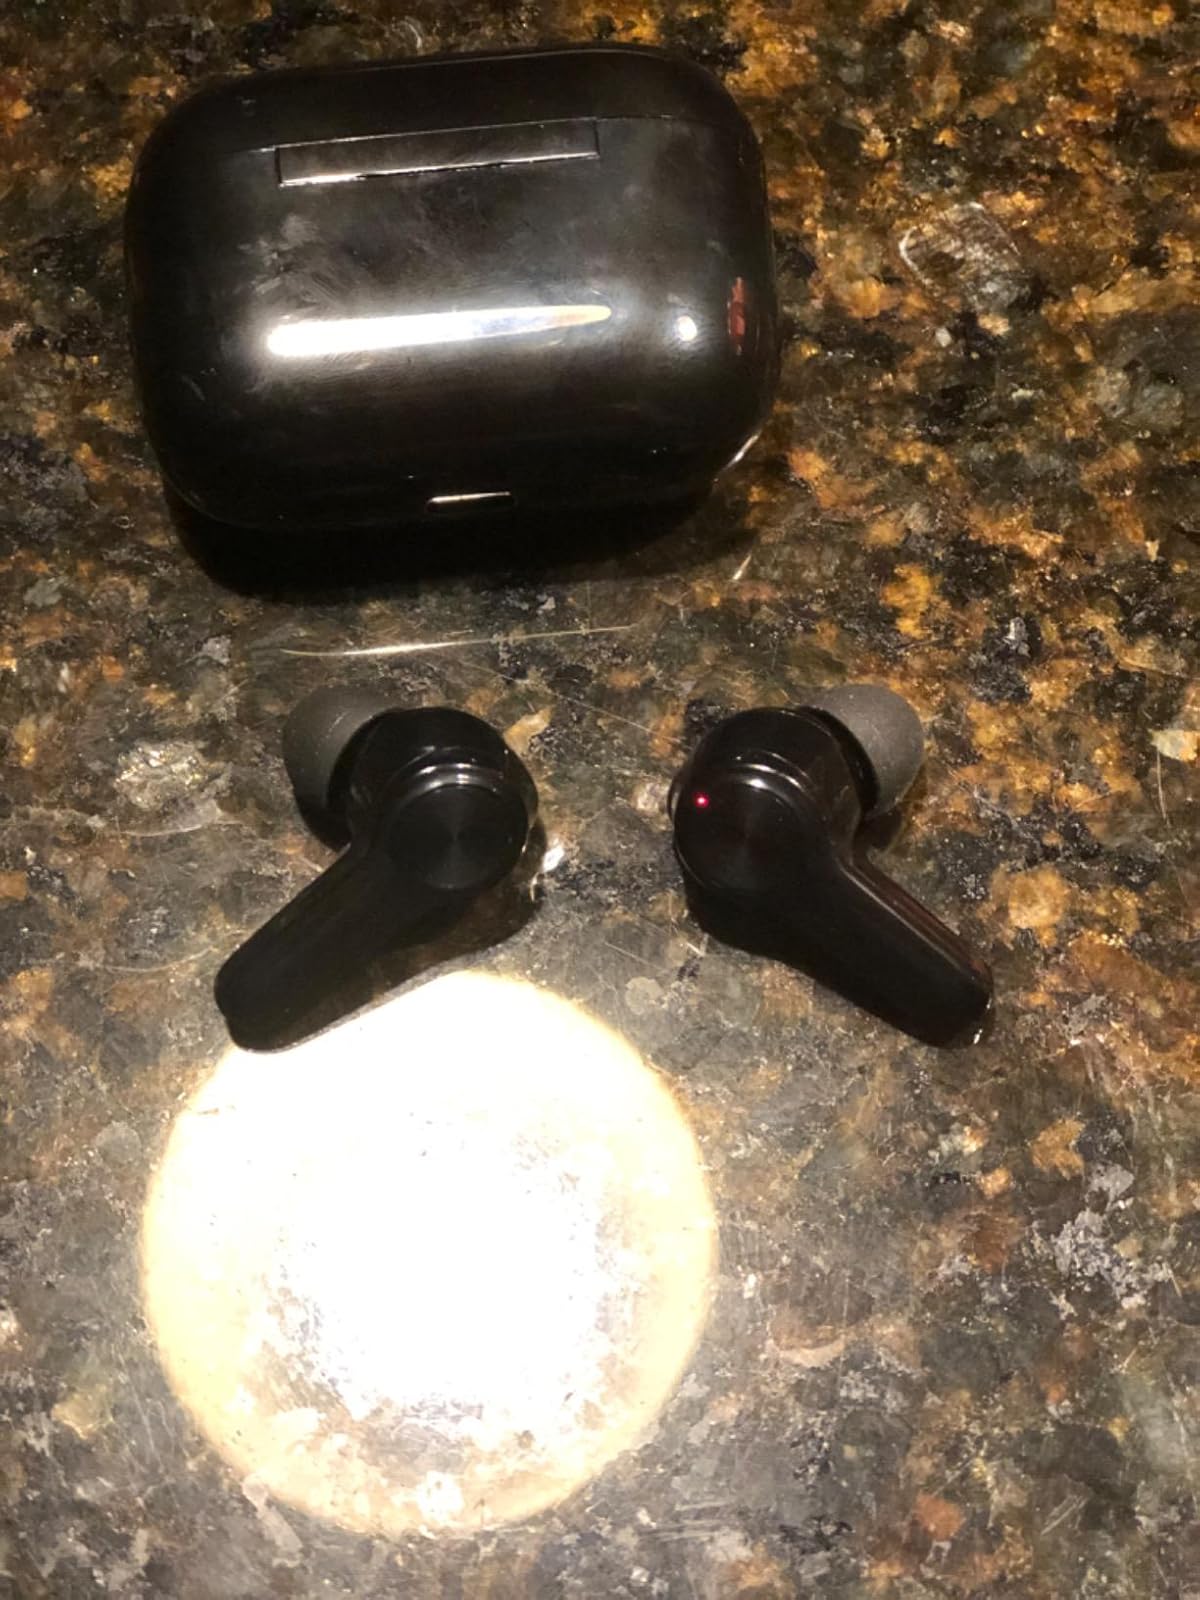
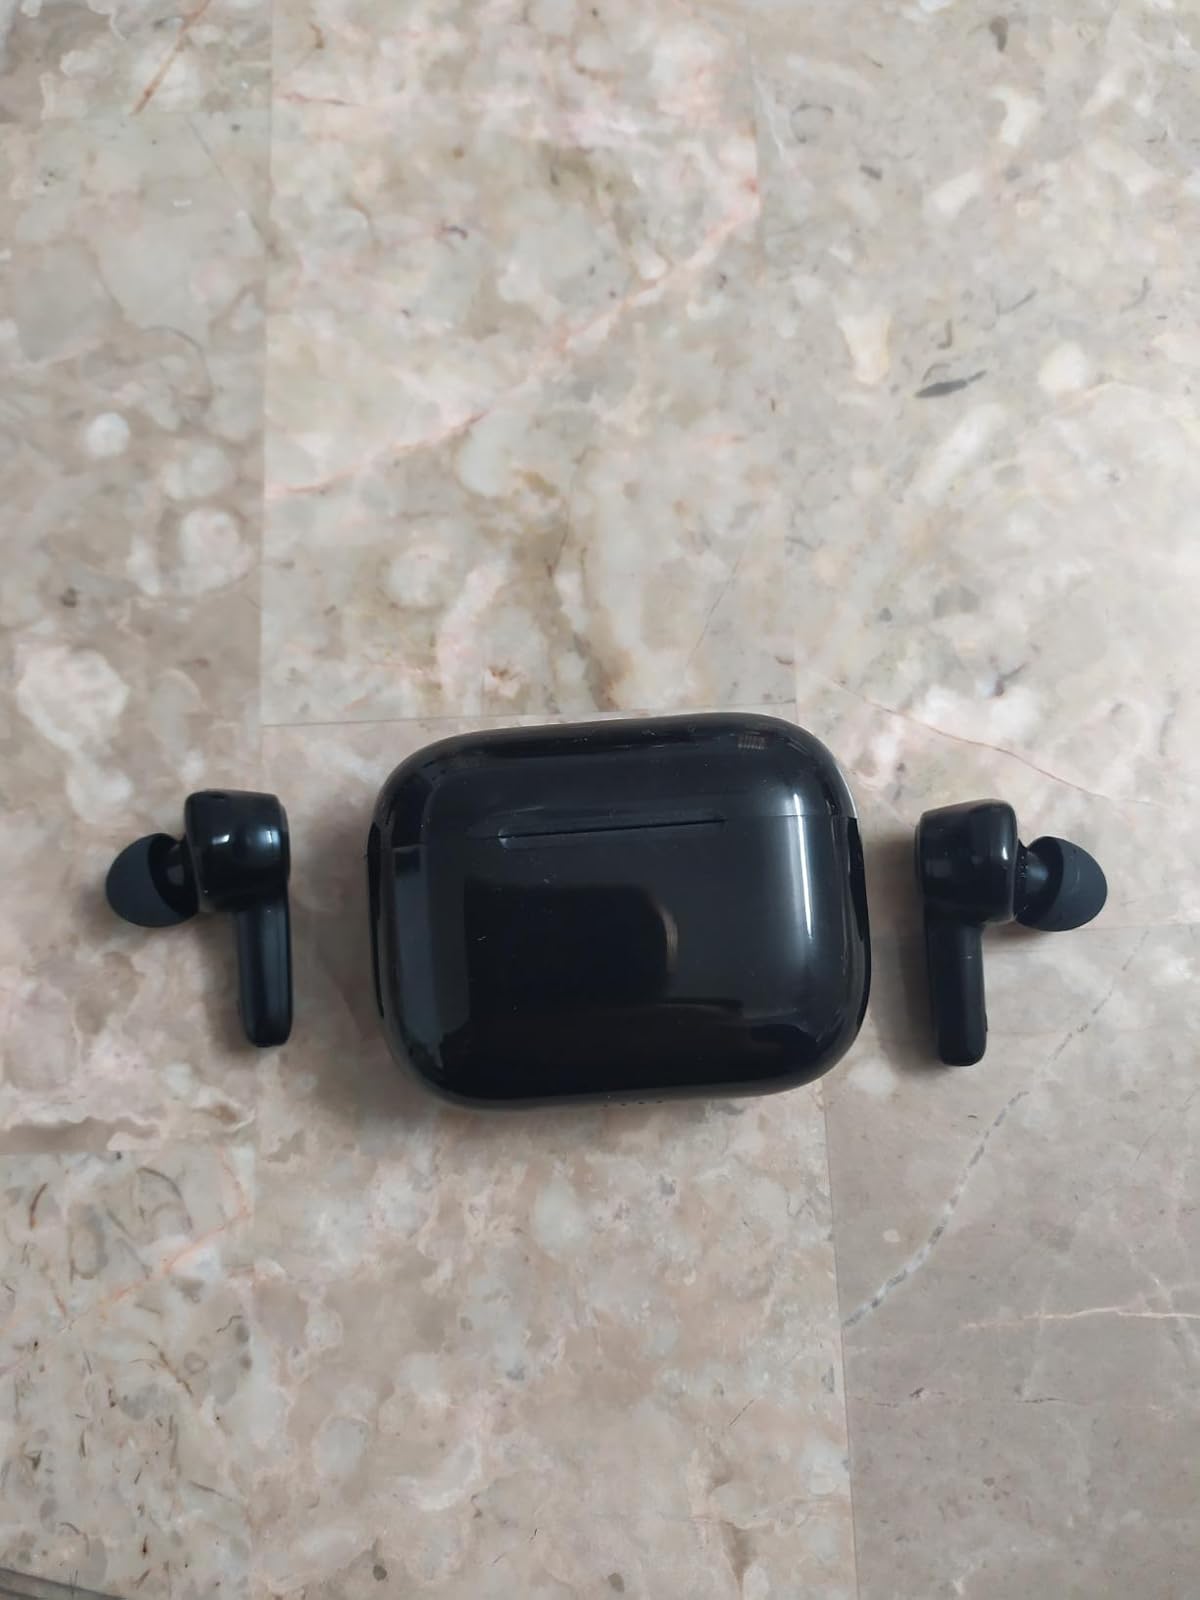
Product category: earbuds
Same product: yes